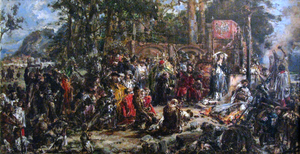
Storfyrstendømmet Litauen / Historie / Union med Polen
"""Kristningen af Litauen ved Jogaila og Vytautas i 1387"", maleri af Jan Matejko, 1889, Kongeslottet i Warszawa"
Storfyrstendømmet Litauen var en østeuropæisk stat fra 1200-tallet til 1795. Staten blev grundlagt af litauere, som var en baltisk stamme fra Aukštaitija, den sydøstlige del af det nuværende Litauen. Storfyrstendømmet Litauen blev senere udvidet til at omfatte store dele af det tidlige Kijevrige og slaviske lande, så dets territorium dækkede hele det nuværende Litauen, Hviderusland og Ukraine samt dele af Letland, Moldavien, Polen og Rusland. Storfyrstendømmet havde sin største udstrækning i 1400-tallet, hvor det var Europas største stat. Landet var multietnisk og rummede folk med stor variation i sprog, religion og kultur. I fyrstendømmet talte man normalt rusinsk og andre østslaviske sprog. Man talte også latin, polsk og tysk, dog mest til diplomatiske formål.